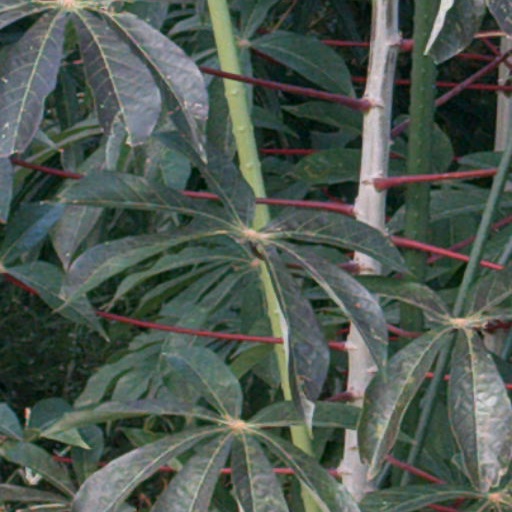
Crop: cassava